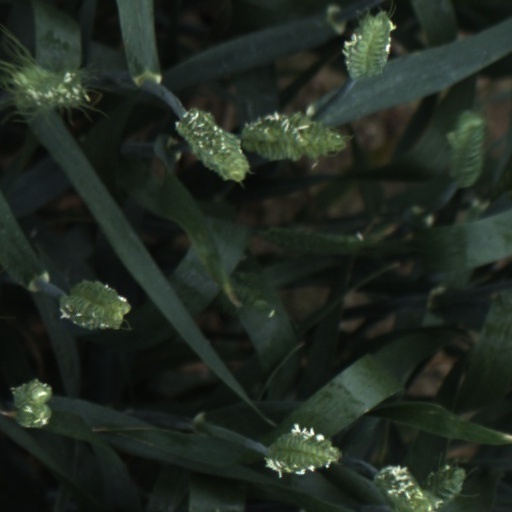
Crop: wheat